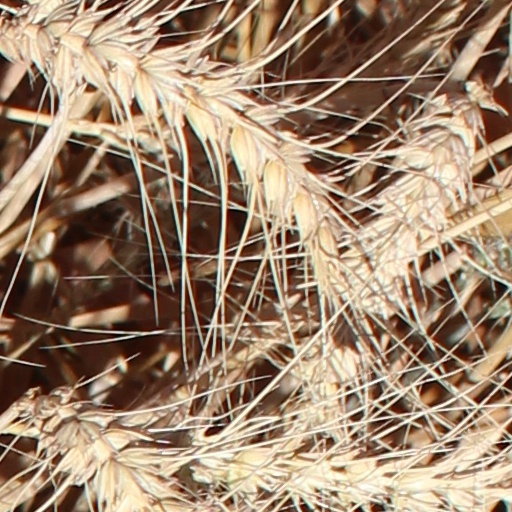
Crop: wheat